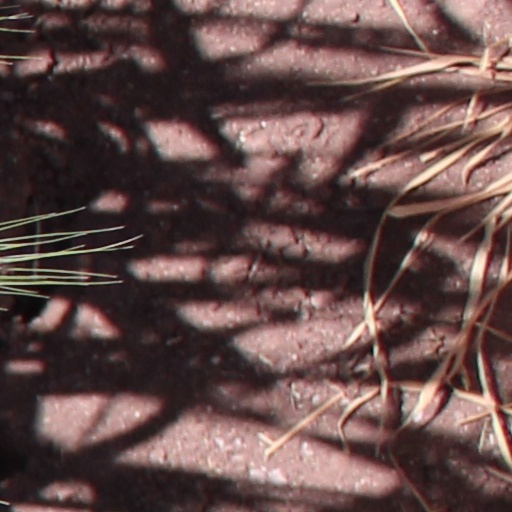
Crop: wheat